Wonderful World!!

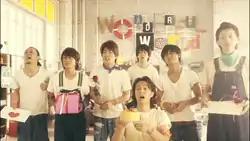
Seven men stand dejectedly while holding gifts for a woman.

The music video for Wonderful World!! opens up with a woman getting out of her broken Volkswagen Type 2. She inspects the car to confirm that it is broken and in need of repair. The scene changes to Kanjani Eight singing in fluorescent colored flower print outfits to the opening of the song, goofing off and playing around with everything in an auto shop. The scene then changes to each of the members rapping against a green screen that is animated with the lyrics of the song with the other members goofing off in the background. The video returns to the woman arriving at the auto shop, revealed to be named " Wonderful World ", bringing in her broken van in for repair. We then find out that the band are actually repairmen at this auto shop and they instantly fall in love with her.